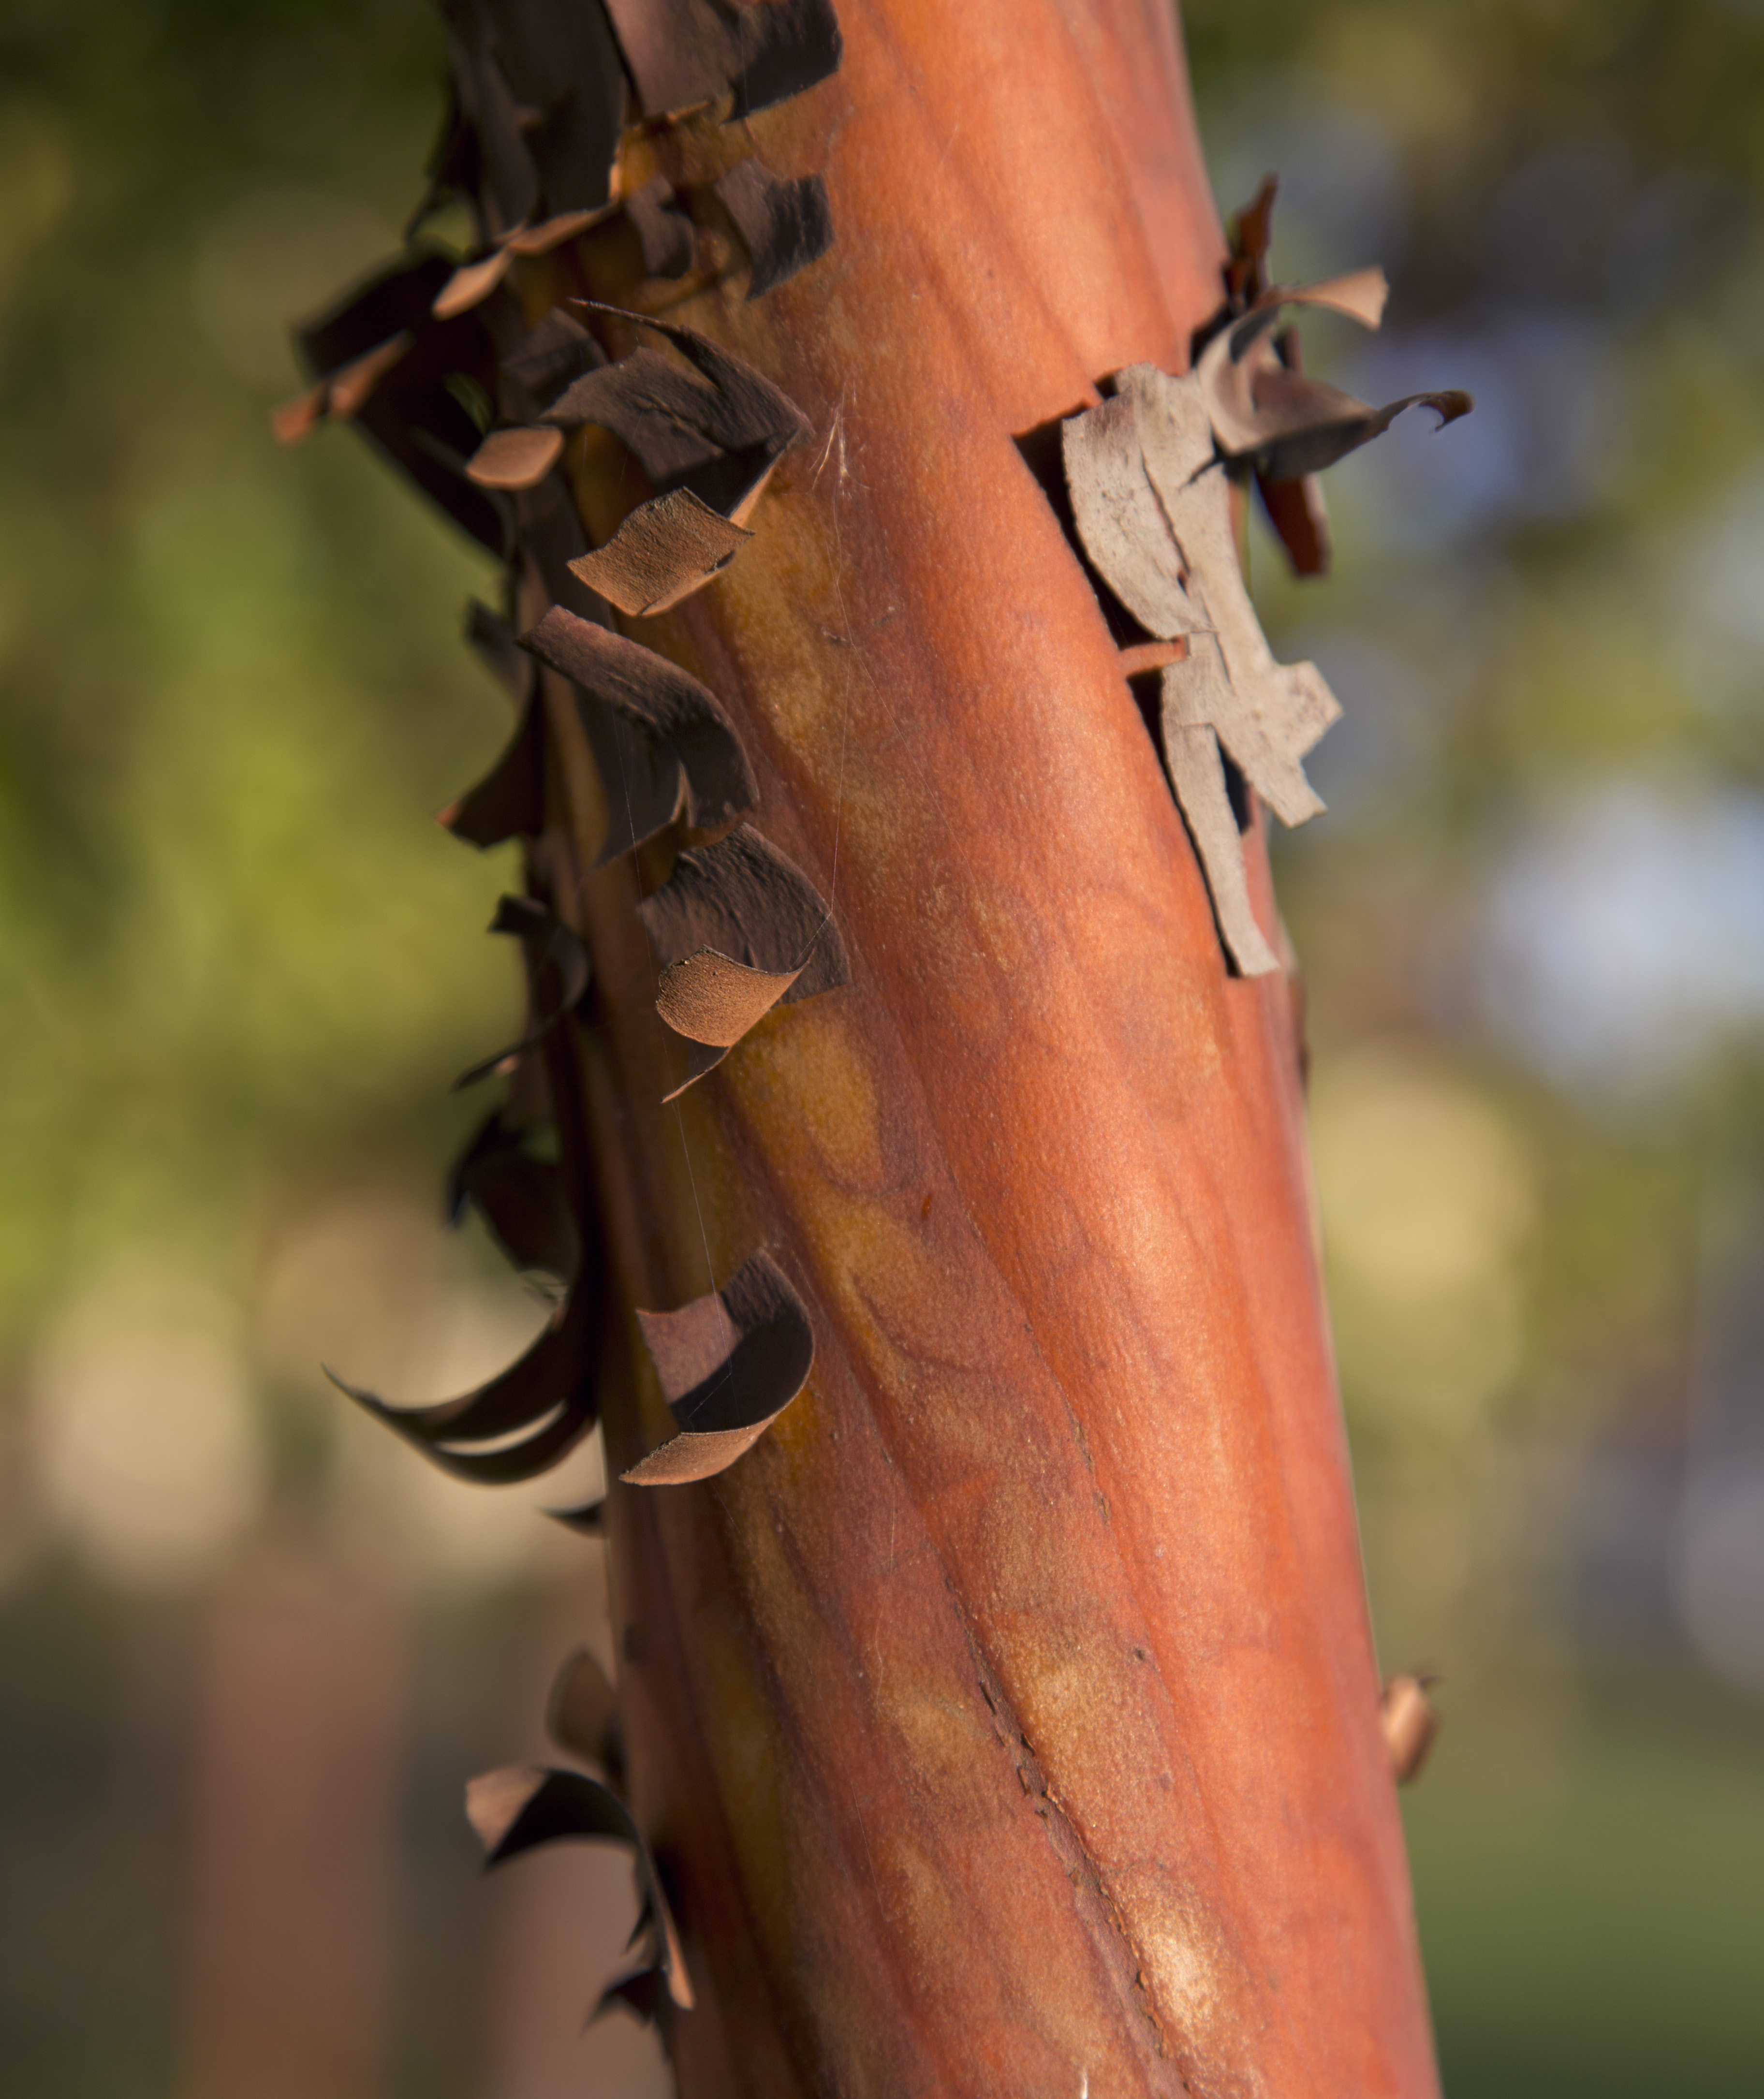
tree, nature, branch, plant, leaf, flower, trunk, bark, autumn, botany, flora, season, fauna, twig, close up, 2015, 365, 3652015, macro photography, arbutusmenziesii, pacificmadroneen, plant stem, woody plant, thorns spines and prickles